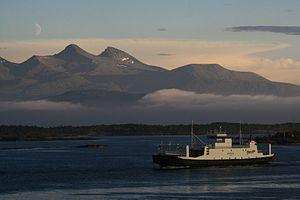
Le Moldefjord est un fjord de Norvège, constituant une partie du Romsdalsfjord, au sud de la commune de Molde.